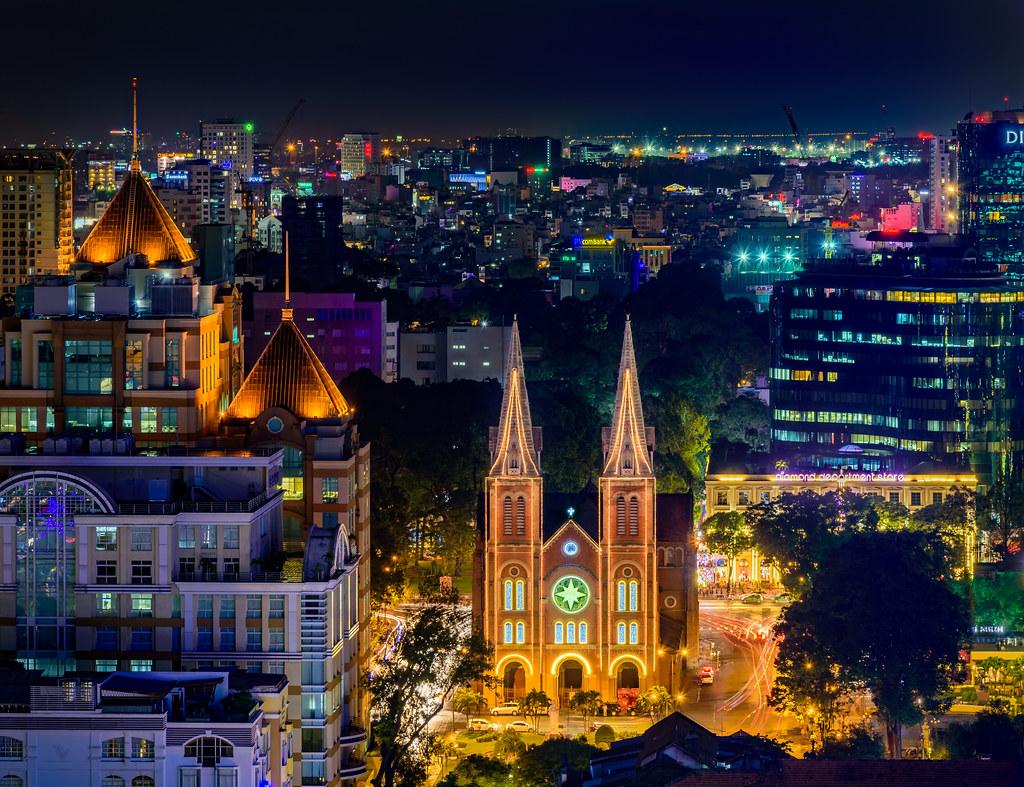
có thể nhìn thấy sự xuất hiện của một nhà thờ trong thành phố